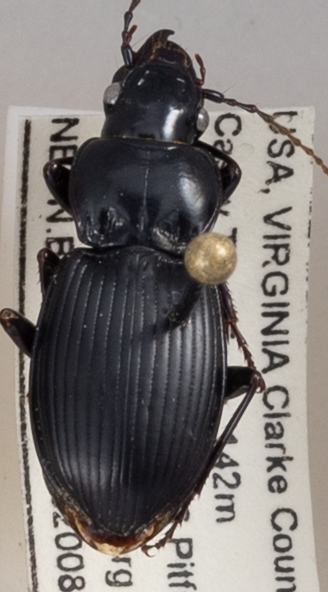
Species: Cyclotrachelus sigillatus
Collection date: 2020-08-25
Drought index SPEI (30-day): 1.038
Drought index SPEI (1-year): -0.362
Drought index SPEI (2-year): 1.69